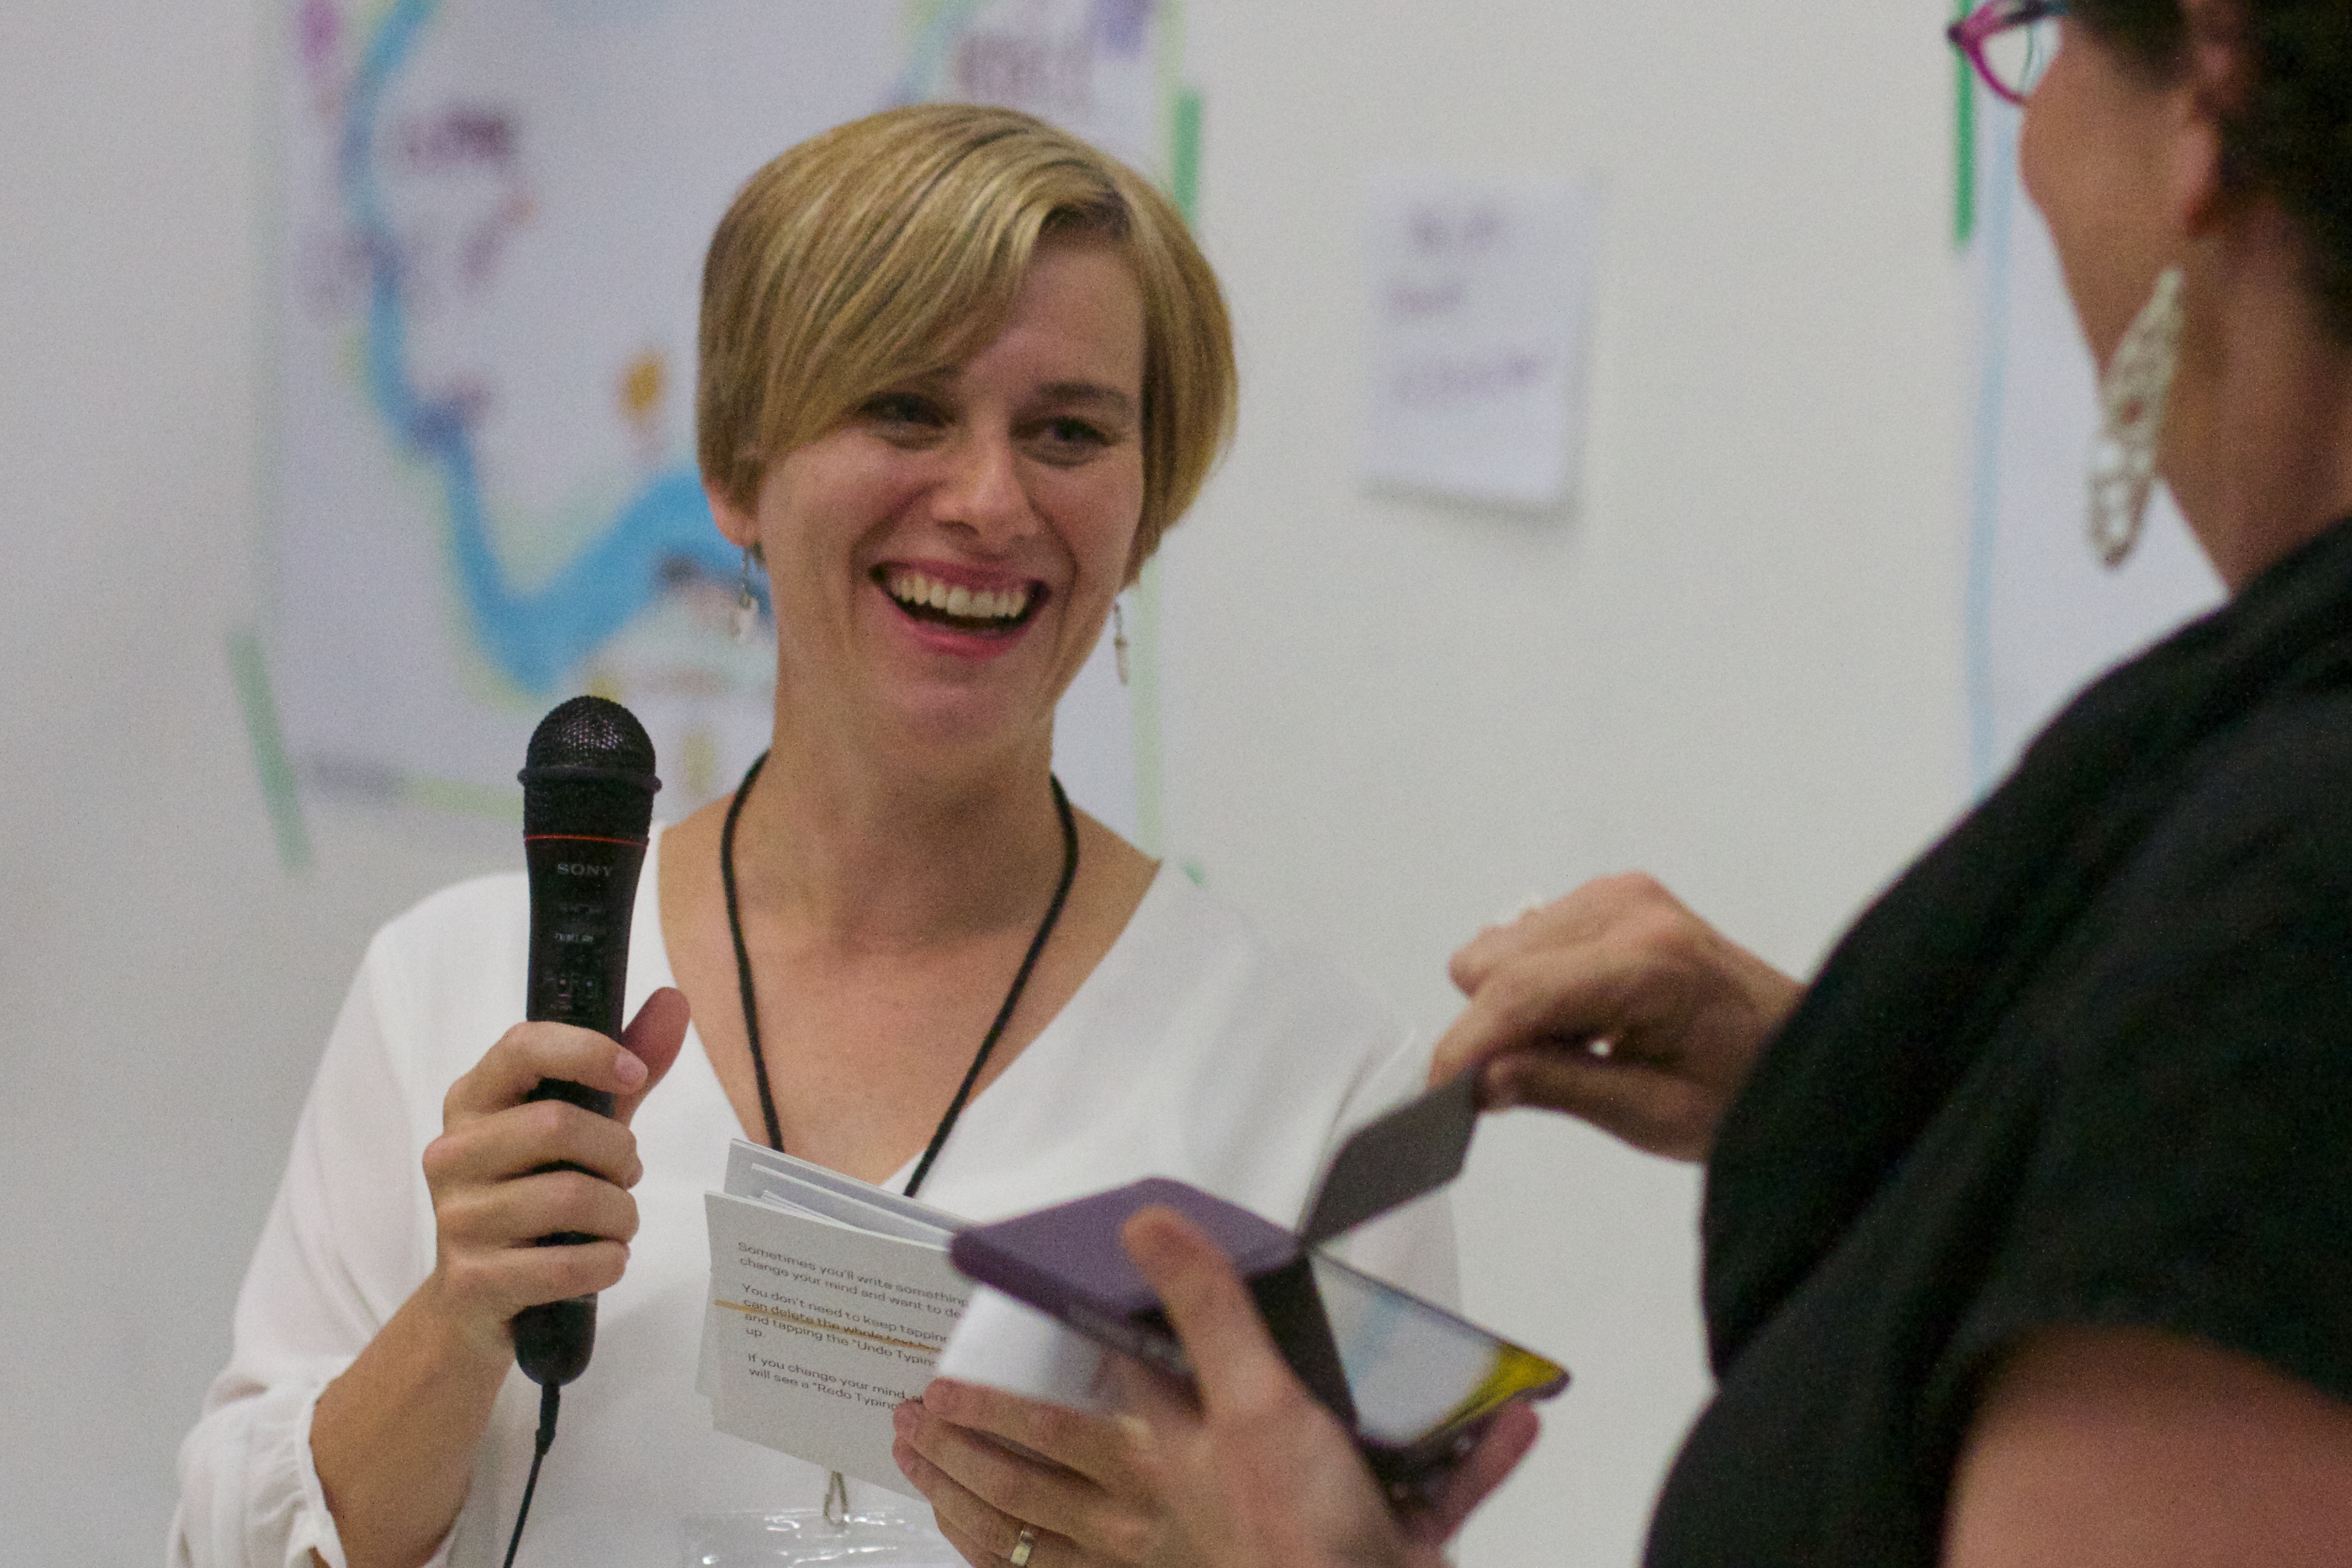
professional, udgagora